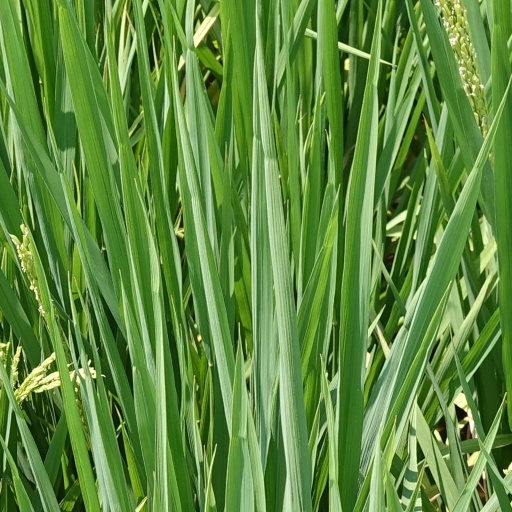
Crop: rice